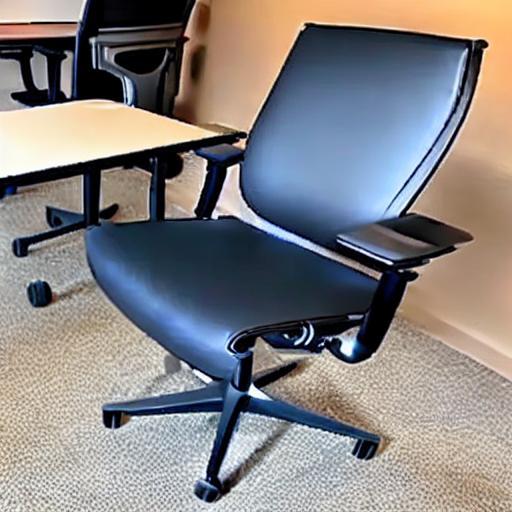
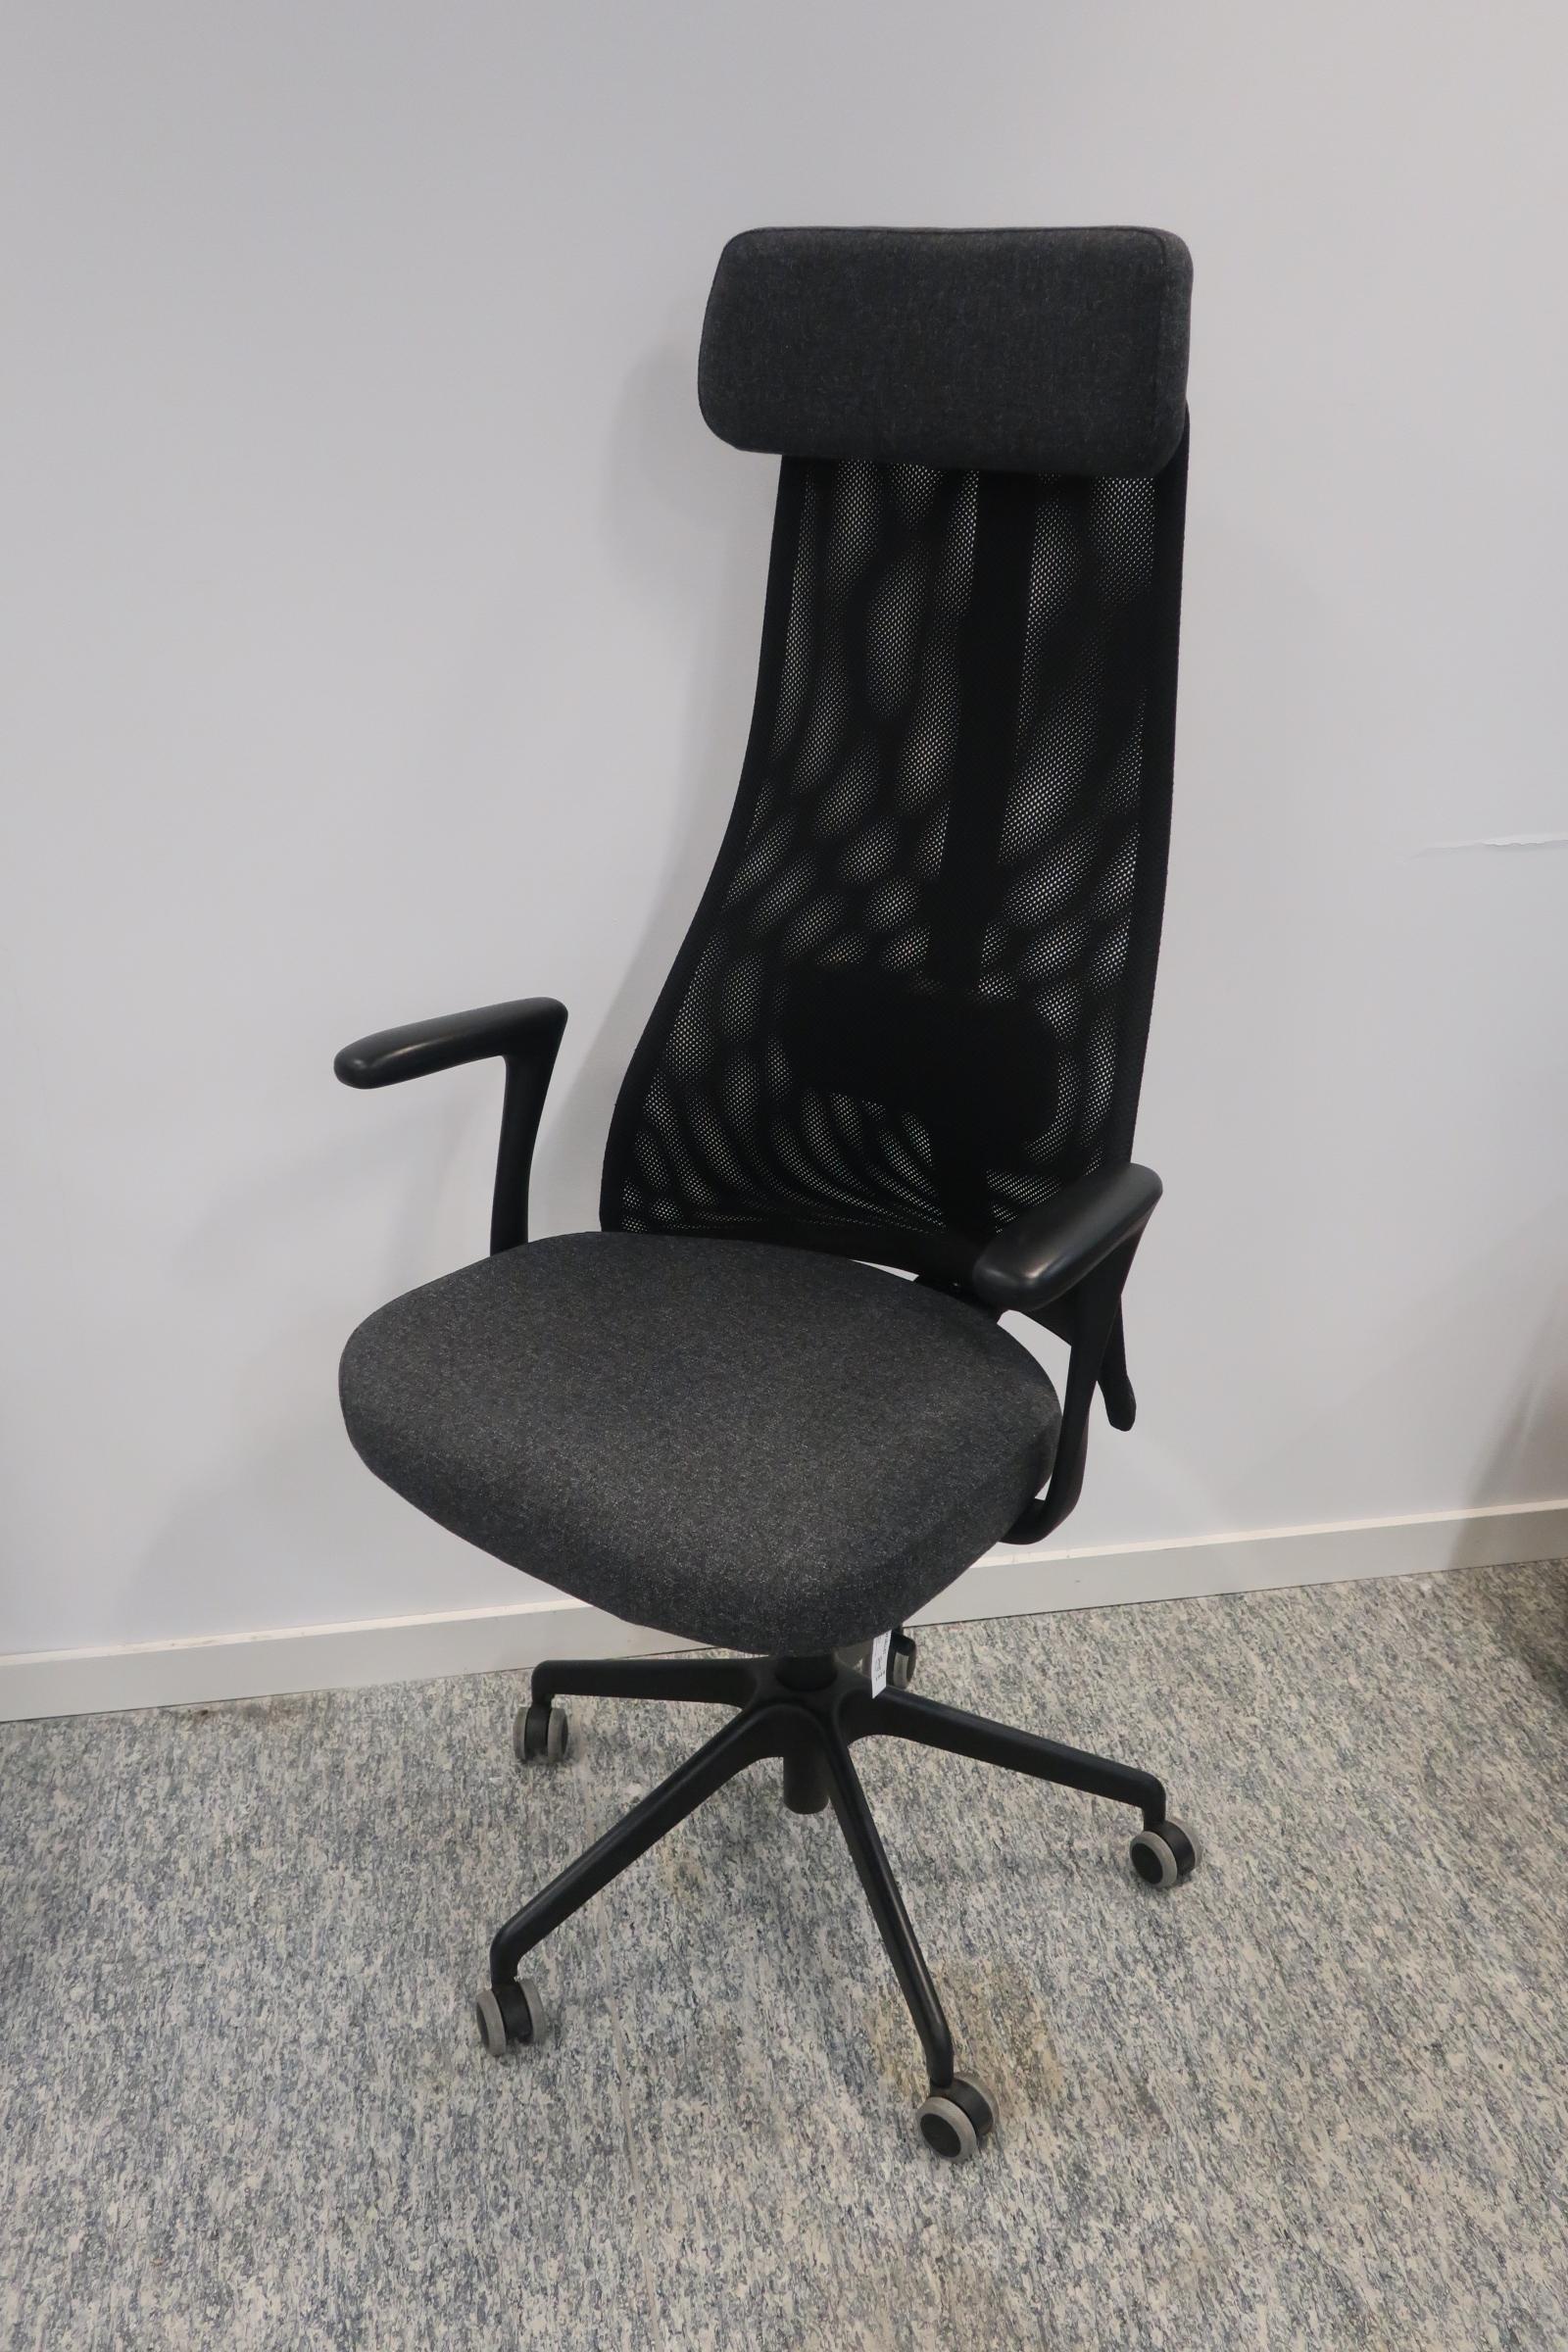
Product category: items_chair
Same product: no